Herrenchiemsee

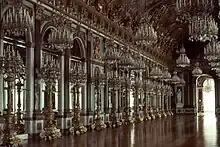
Spiegelgalerie ("Hall of Mirrors") at Herrenchiemsee

Unlike the medieval themed Neuschwanstein, begun in 1869, the Neo-Baroque New Palace stands as a monument to Ludwig's admiration of King Louis XIV of France. Its great Hall of Mirrors' ceiling is painted with 25 frescoes showing Louis XIV at his best.